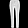
Label: Trouser